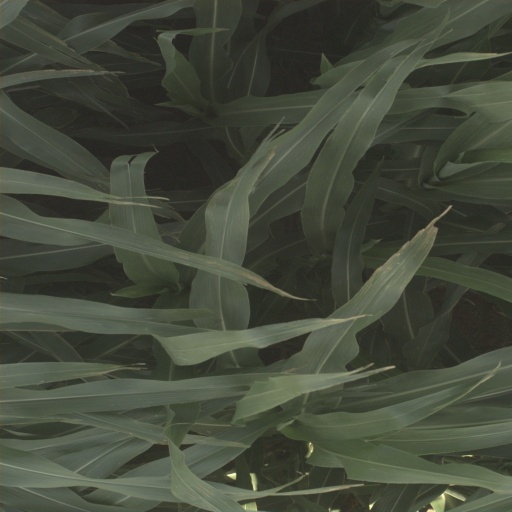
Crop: sorghum